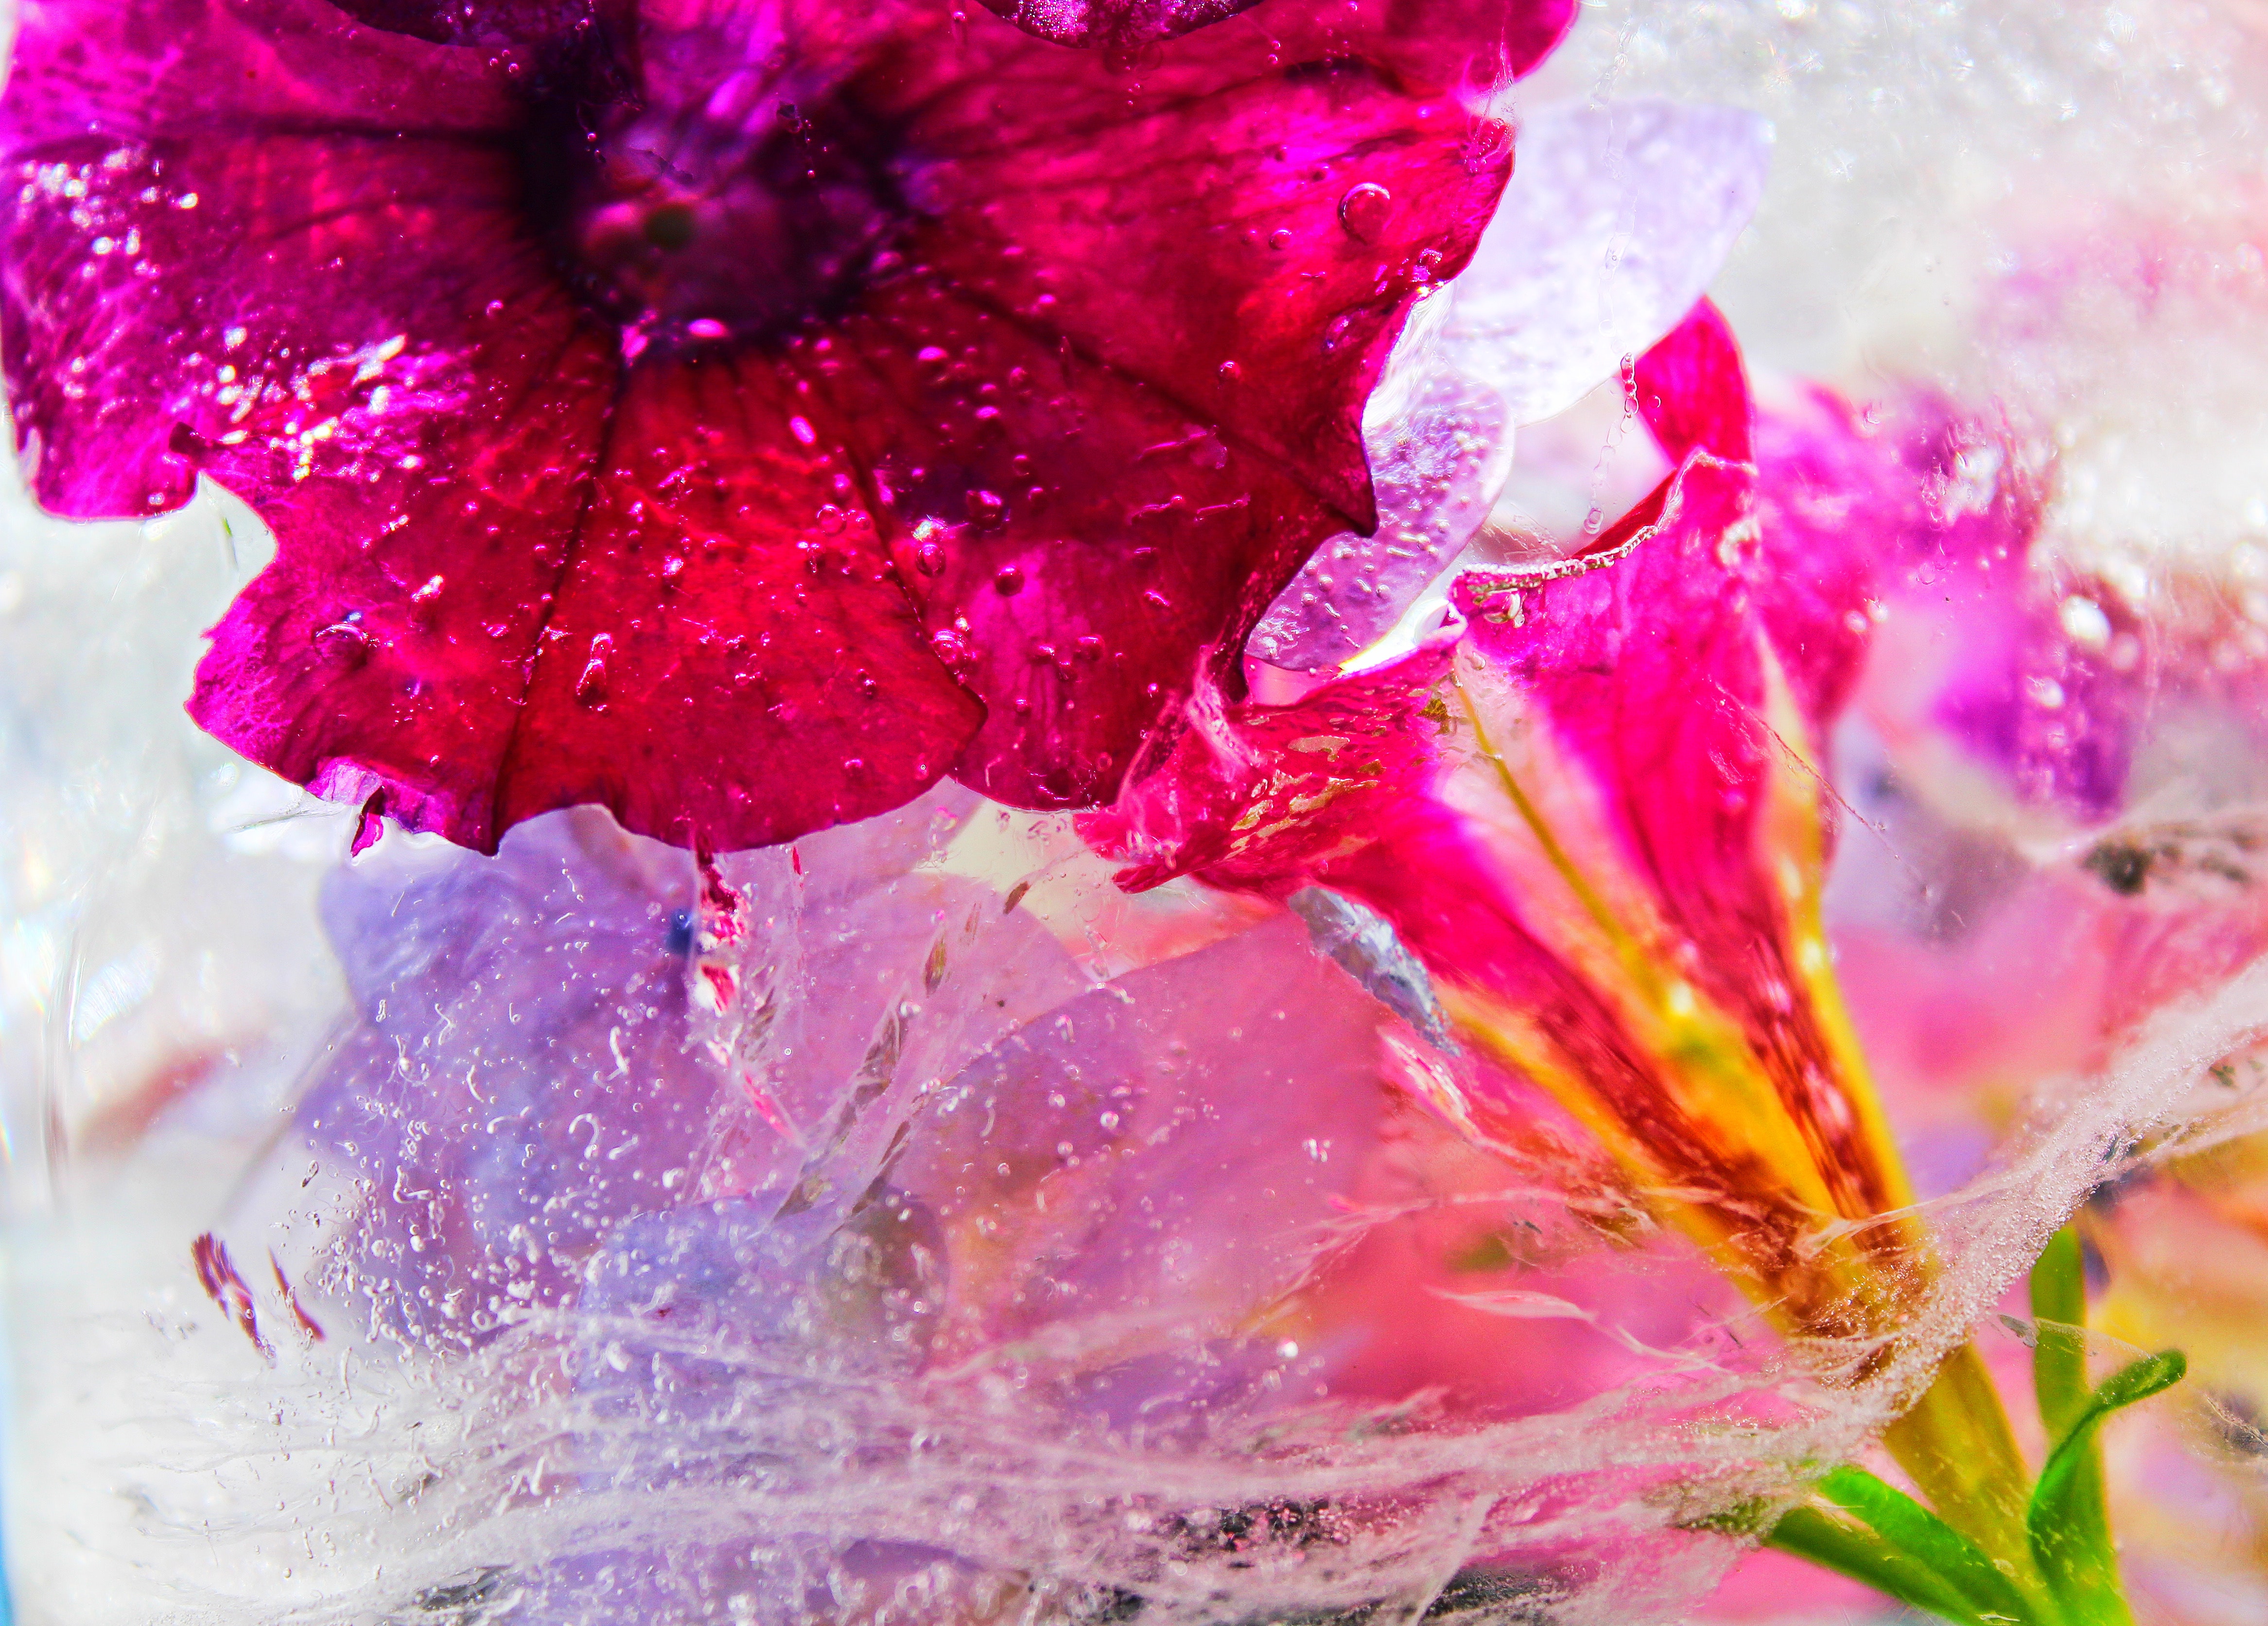
pink, magenta, petal, purple, violet, flower, plant, pink family